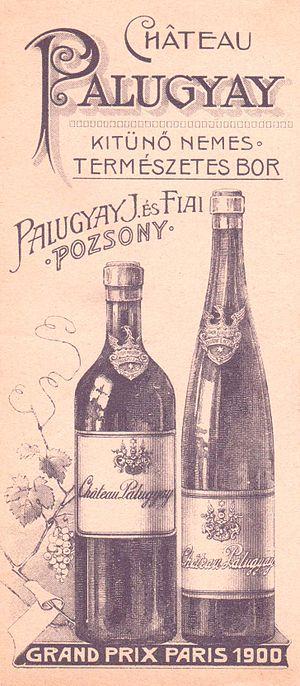
Affiche publicitaire du Château Palugyay, vin hongrois (Presbourg)
Le Palais Palugyay est un palais de style néo-Renaissance du XIXᵉ siècle. Il est situé à Bratislava en actuelle Slovaquie, au 1 de la rue de Prague.